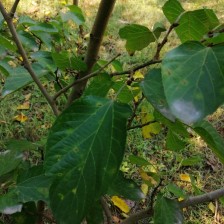
Variety: WhiteKing